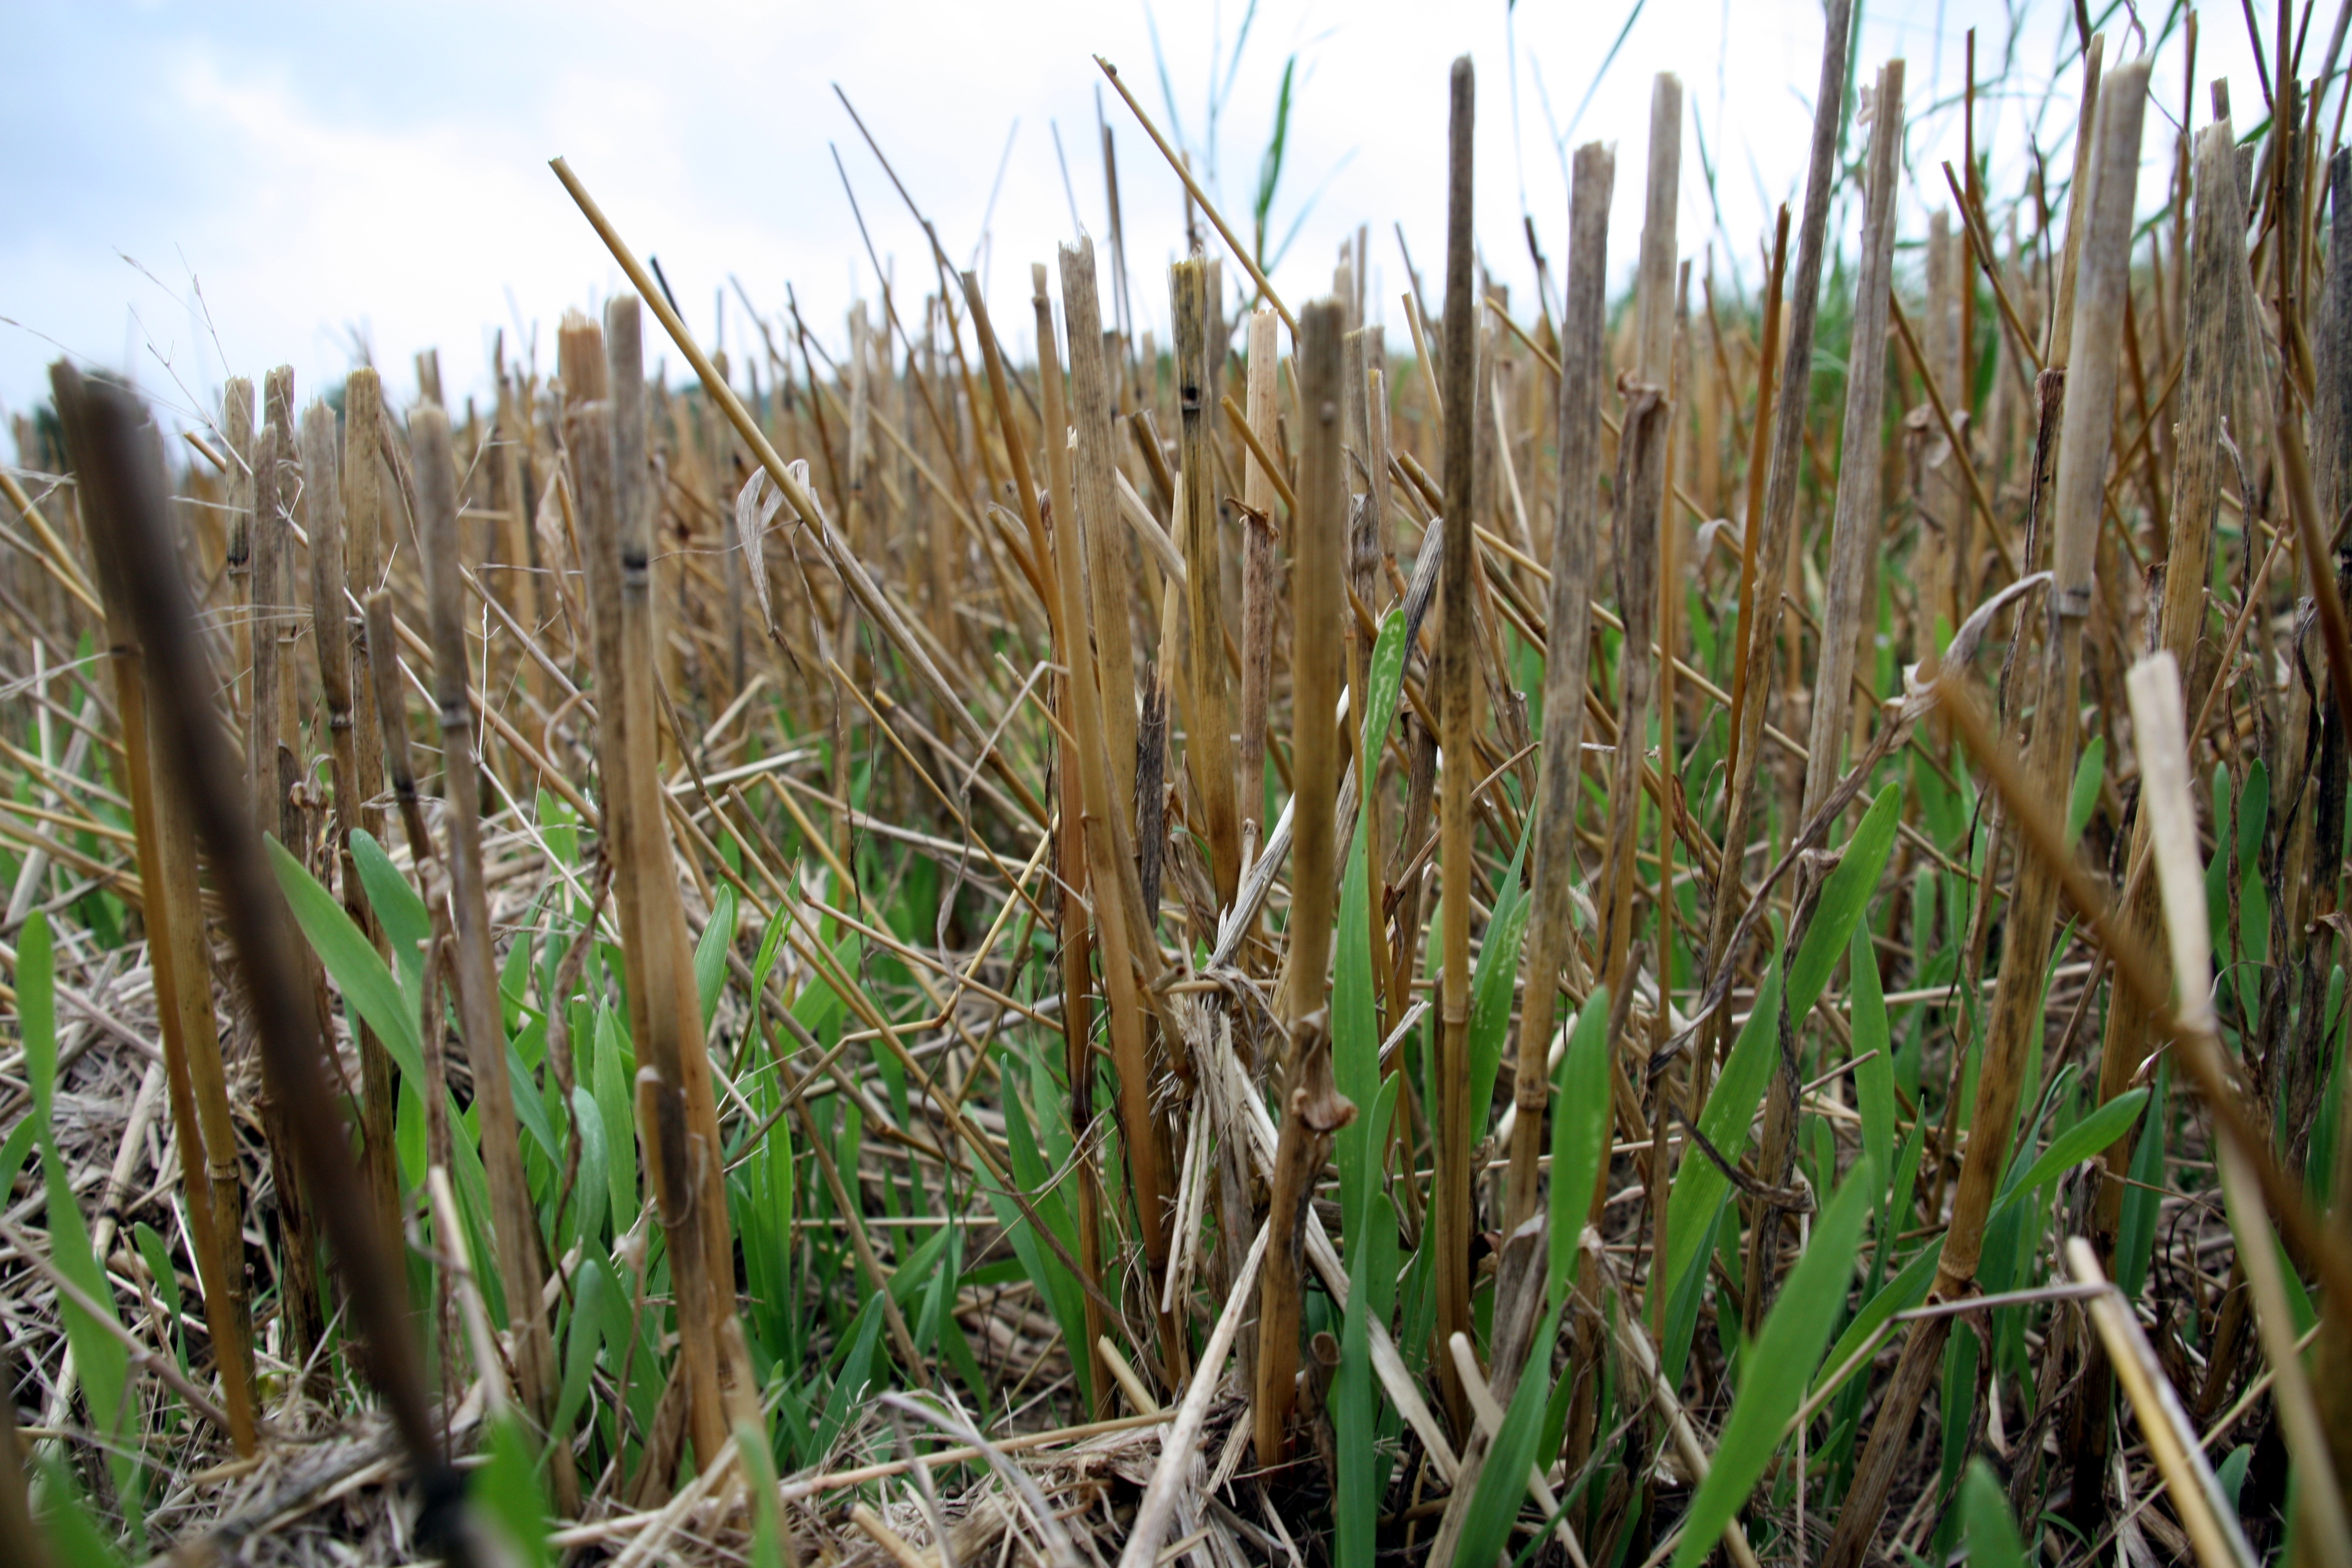
nature, grass, plant, field, lawn, prairie, flower, harvest, crop, soil, agriculture, flora, stubble, wetland, mowed, ecosystem, mow, flowering plant, chrysopogon zizanioides, grass family, plant stem, land plant, phragmites